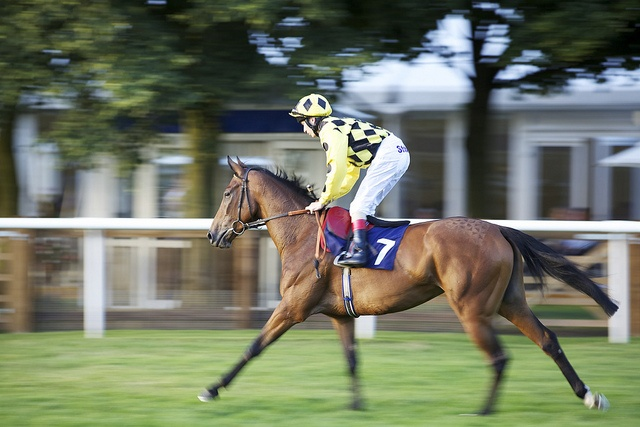
A jockey rides the horse while standing up.
A jockey riding a horse on a horse track.
A small jockey rides his large brown horse.
Horse number seven and his rider are racing.
A man riding a horse standing up on the horse's back.